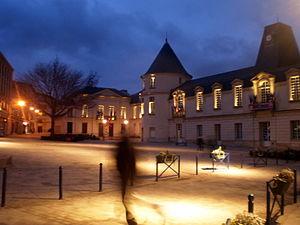
Mairie de Clamart (92)
Clamart est une commune française du département des Hauts-de-Seine, en région Île-de-France. Située au sud-ouest de Paris, elle fait partie de la métropole du Grand Paris.